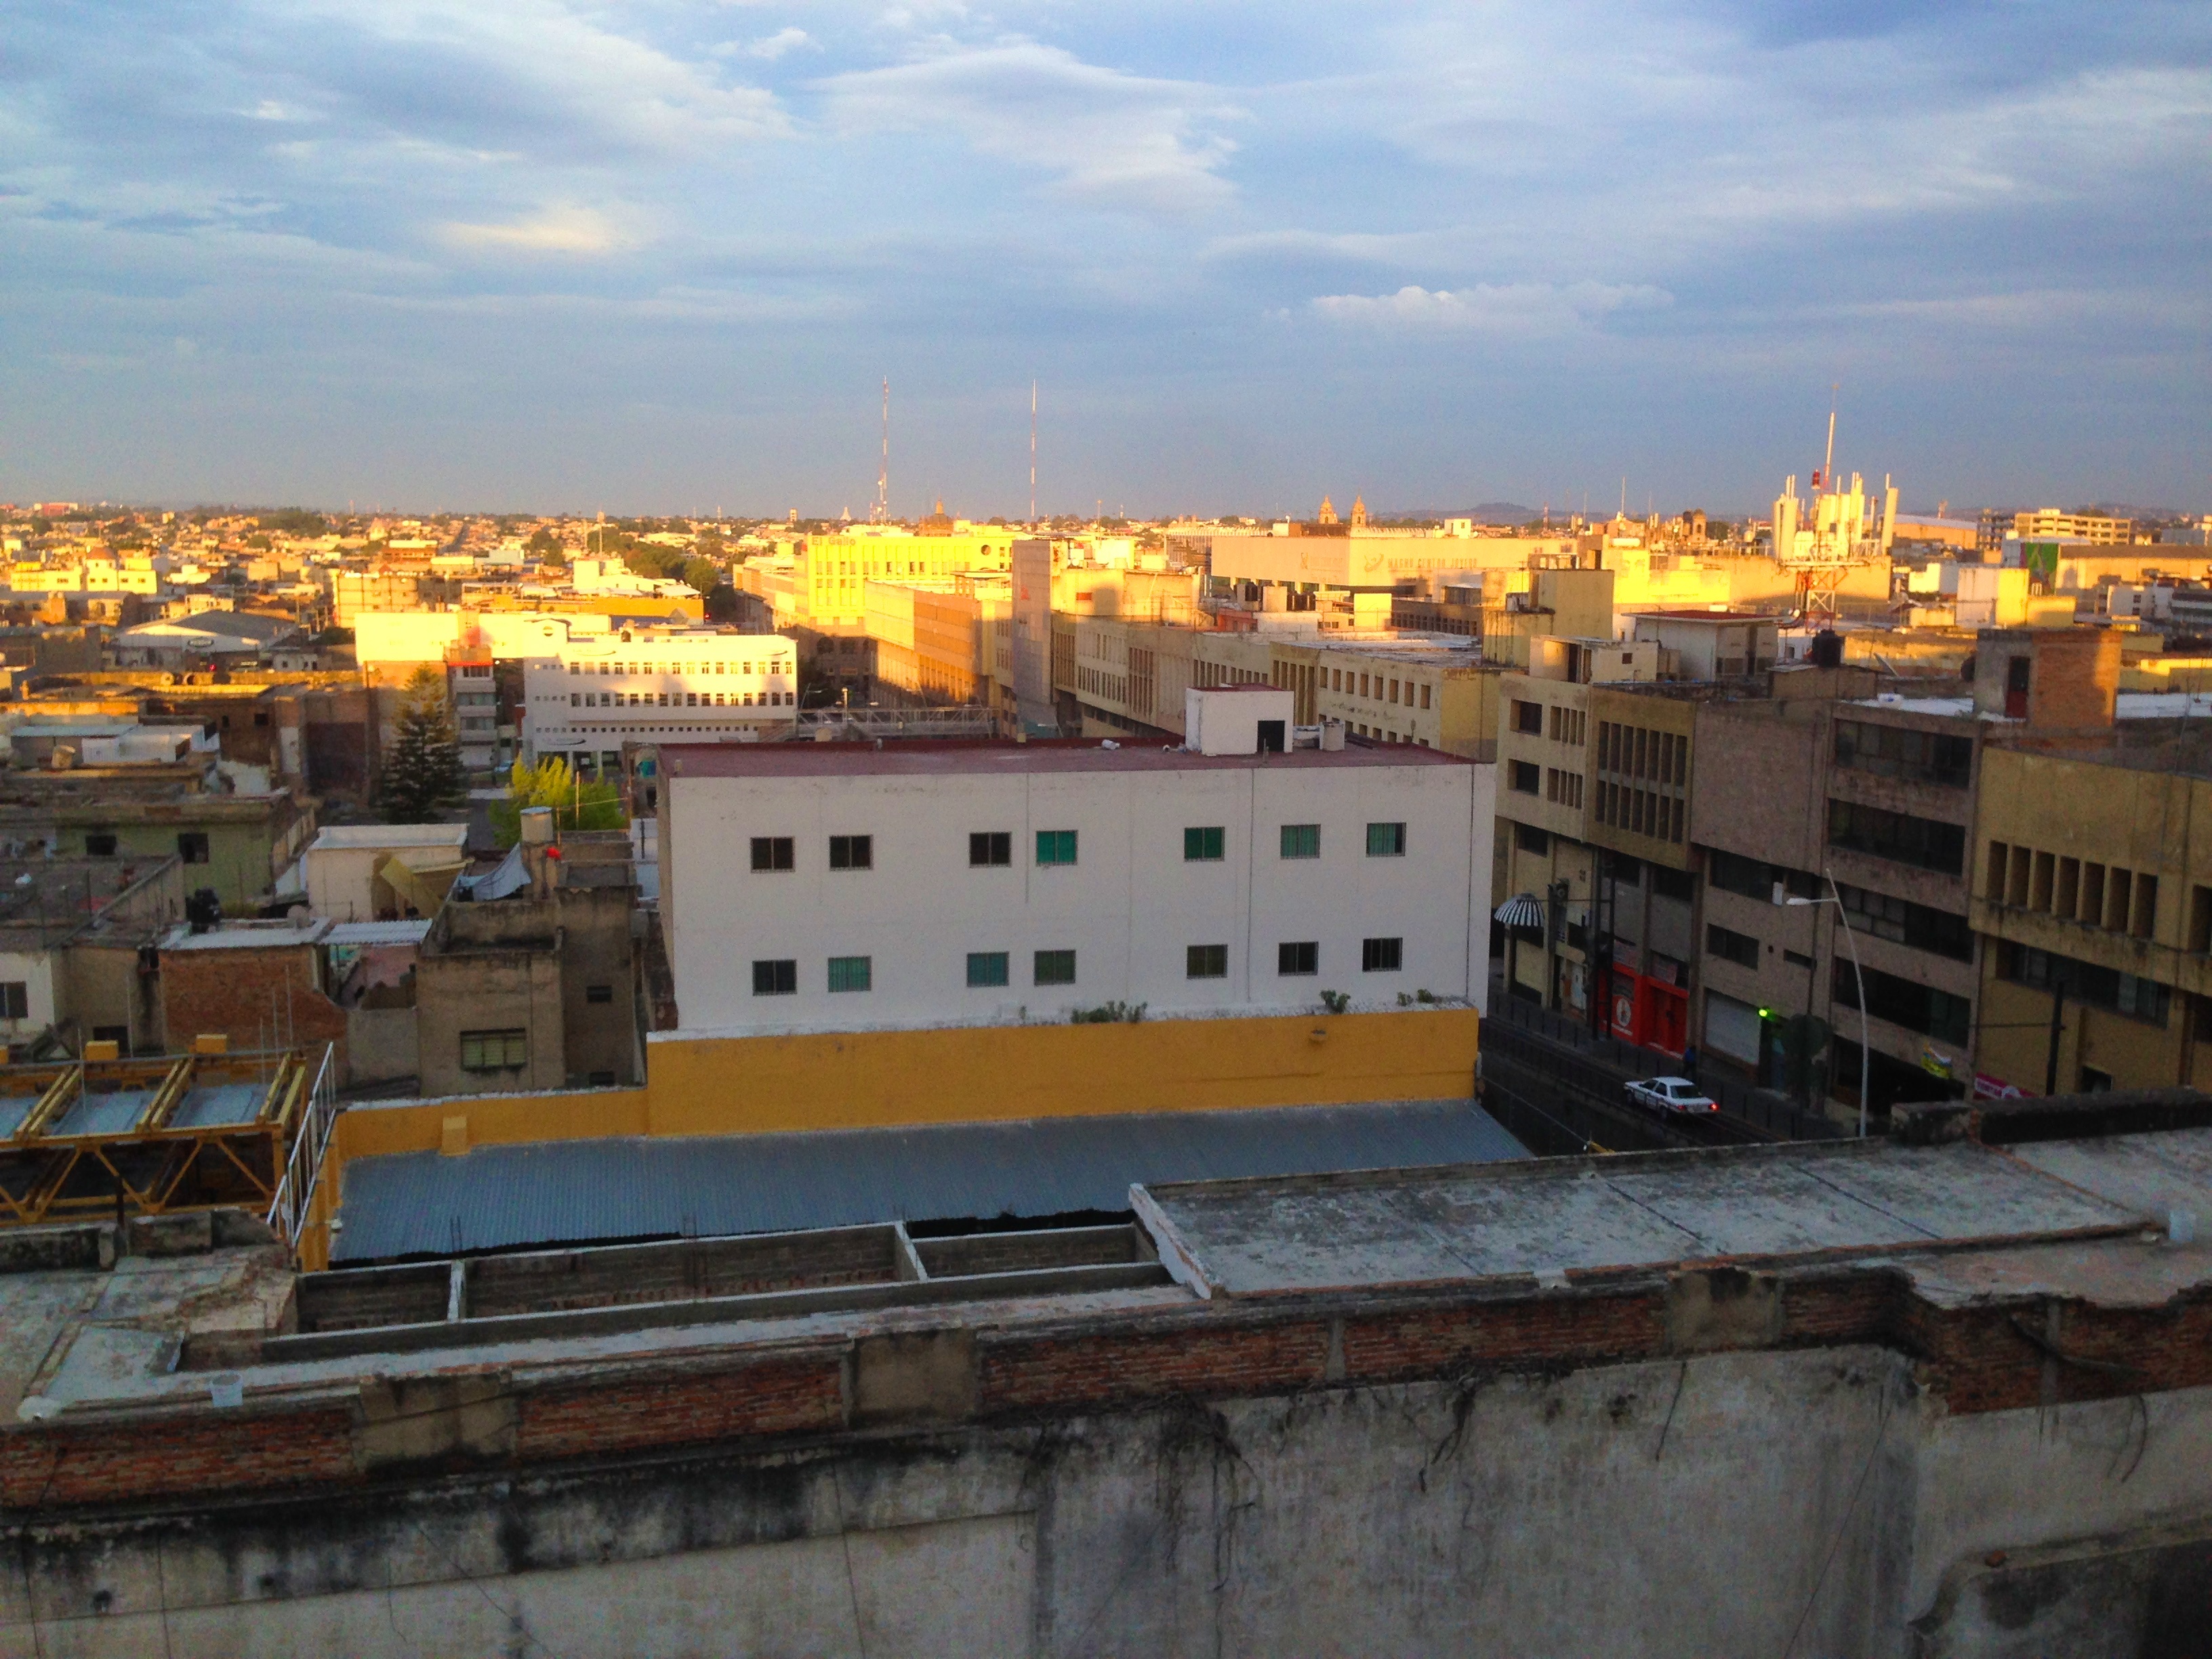
town, city, cityscape, urban area, residential area, human settlement